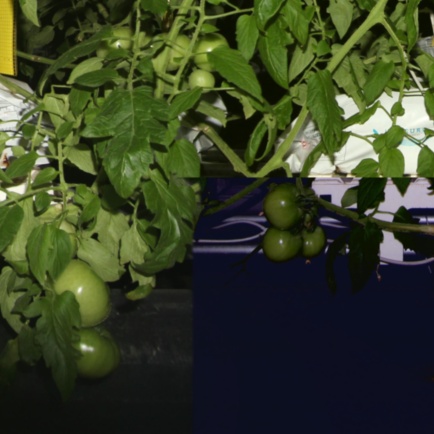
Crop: tomato